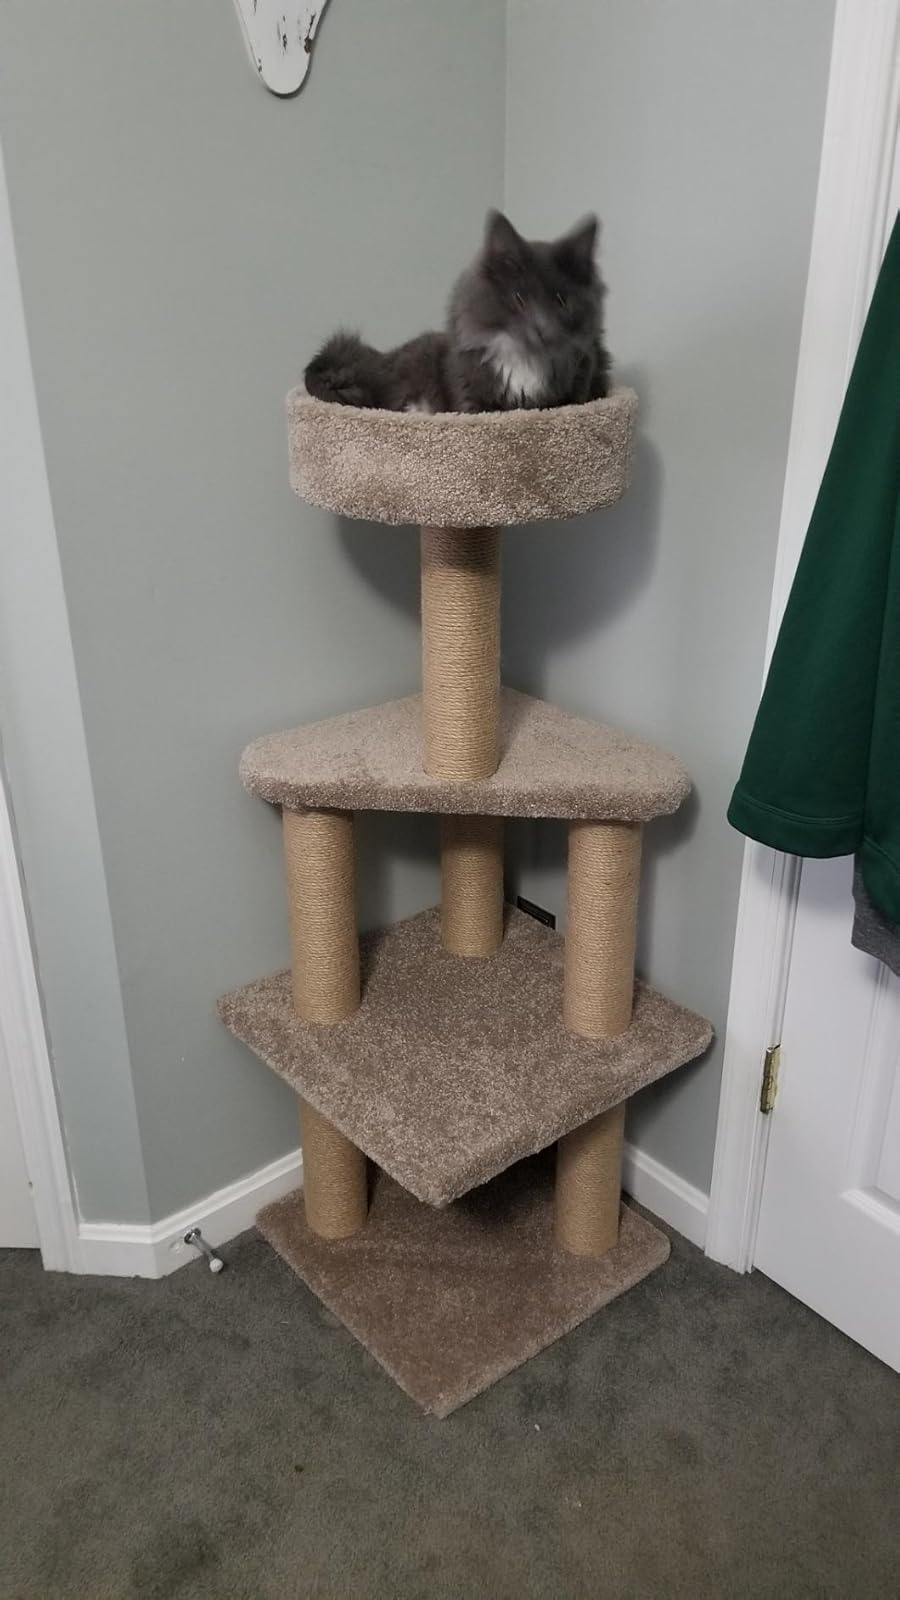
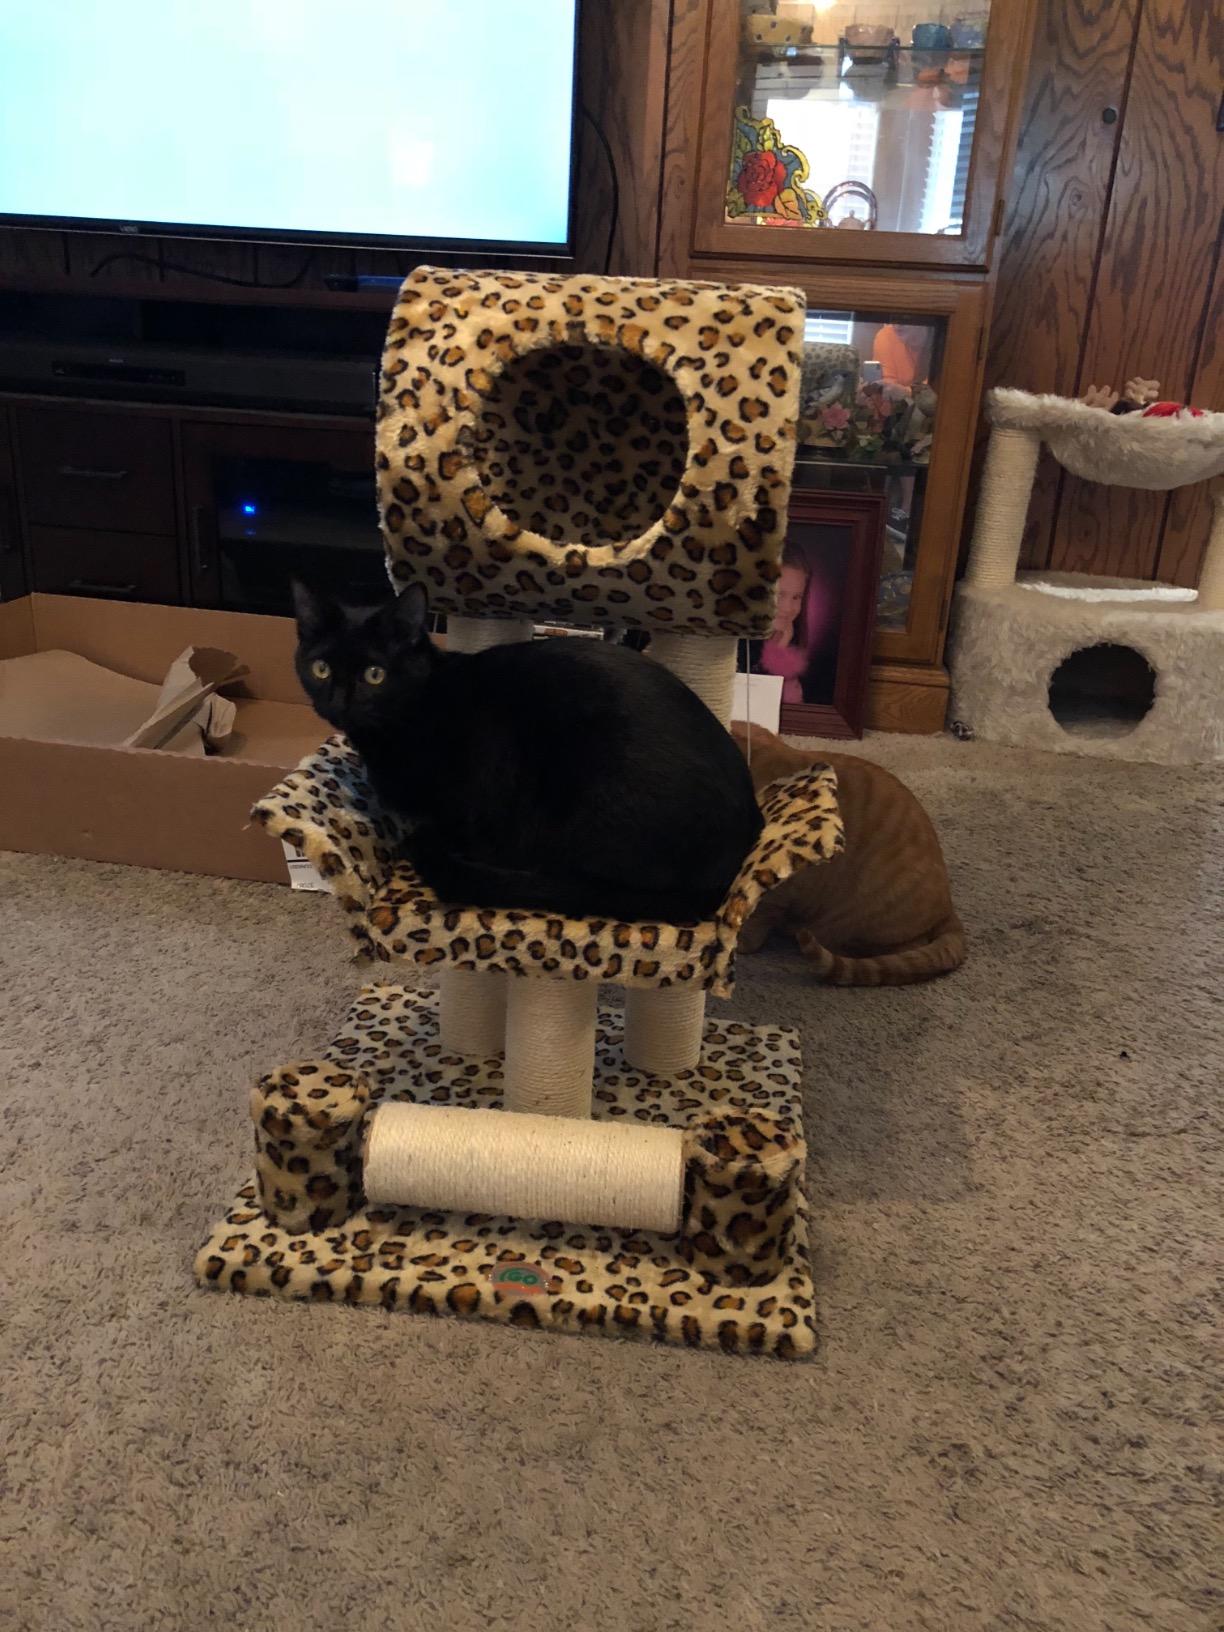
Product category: items_cat tree
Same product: no